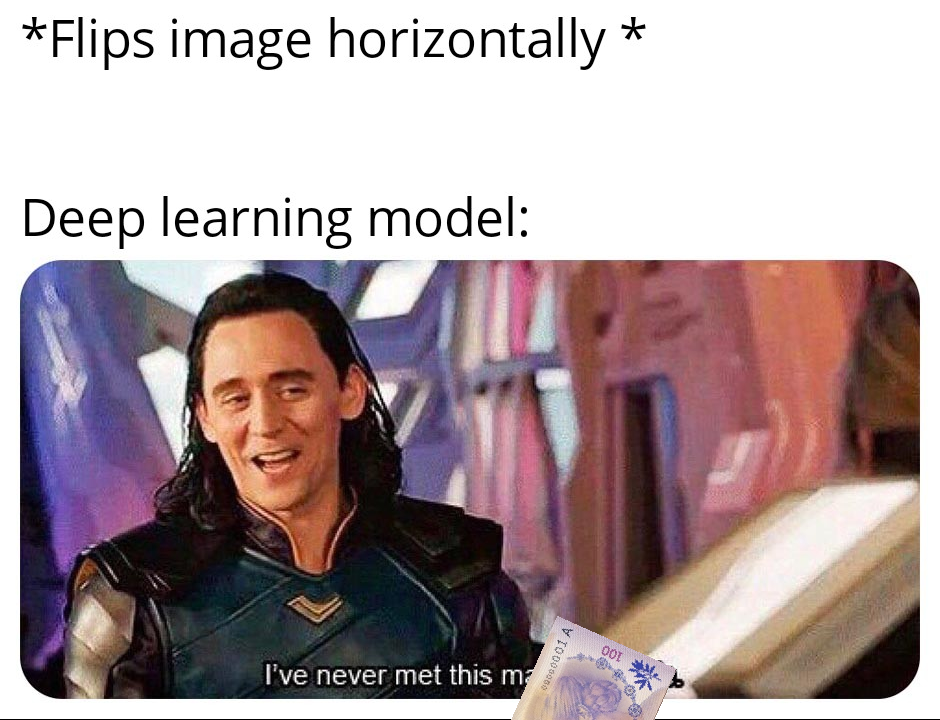
Denominación: 100